Fifty Fifty (group)

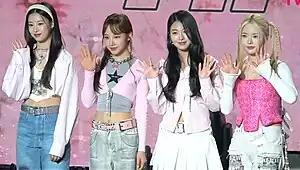
Fifty Fifty in April 2023L–R: Sio, Saena, Aran, and Keena

On February 24, the group released its first single album, "The Beginning: Cupid", along with the music video for title track "Cupid". The song, which was recorded both in Korean and English, saw Keena writing part of the Korean lyrics. Soon after, a fan-made sped-up rendition of the English version went viral on TikTok. "Cupid" consequently entered the "Billboard" Hot 100 on March 27, making them the sixth group and the fastest K-pop group in history to do so. The song went on to become the highest-charting hit by a South Korean girl group in the history of the Pop Airplay chart, and the second South Korean music act to land on the Adult Pop Airplay after BTS. In April, Fifty Fifty formed a partnership with Warner Music Korea.